New Year's Eve

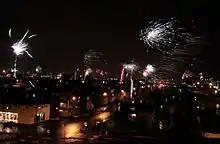
New Year fireworks over Reykjavík, Iceland

In Dubai, United Arab Emirates, the Burj Khalifa—the world's tallest building—has hosted an annual fireworks display, which is among the world's most expensive. A fireworks show was not held for 2017–2018: instead, a multimedia light and sound show was presented using the tower's lighting system, which set a Guinness World Record for the largest light and sound show staged on a single building. The fireworks show returned for 2018-2019, in tandem with a multimedia presentation. From 2019 onwards, the fireworks are launched along with laser, multimedia and music shows.